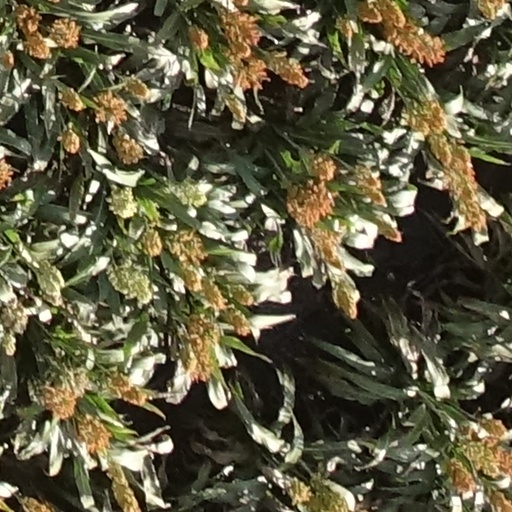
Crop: sorghum